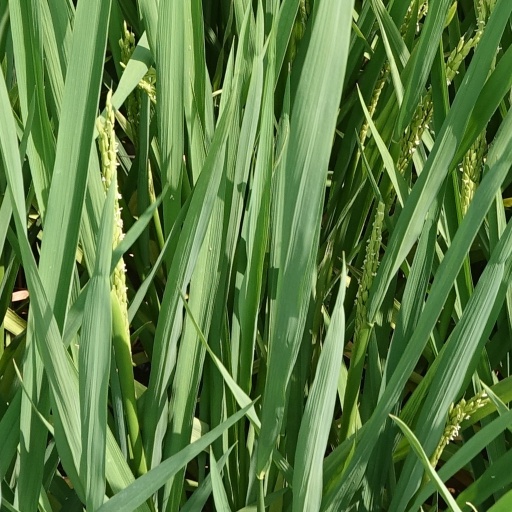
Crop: rice